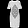
Label: Dress